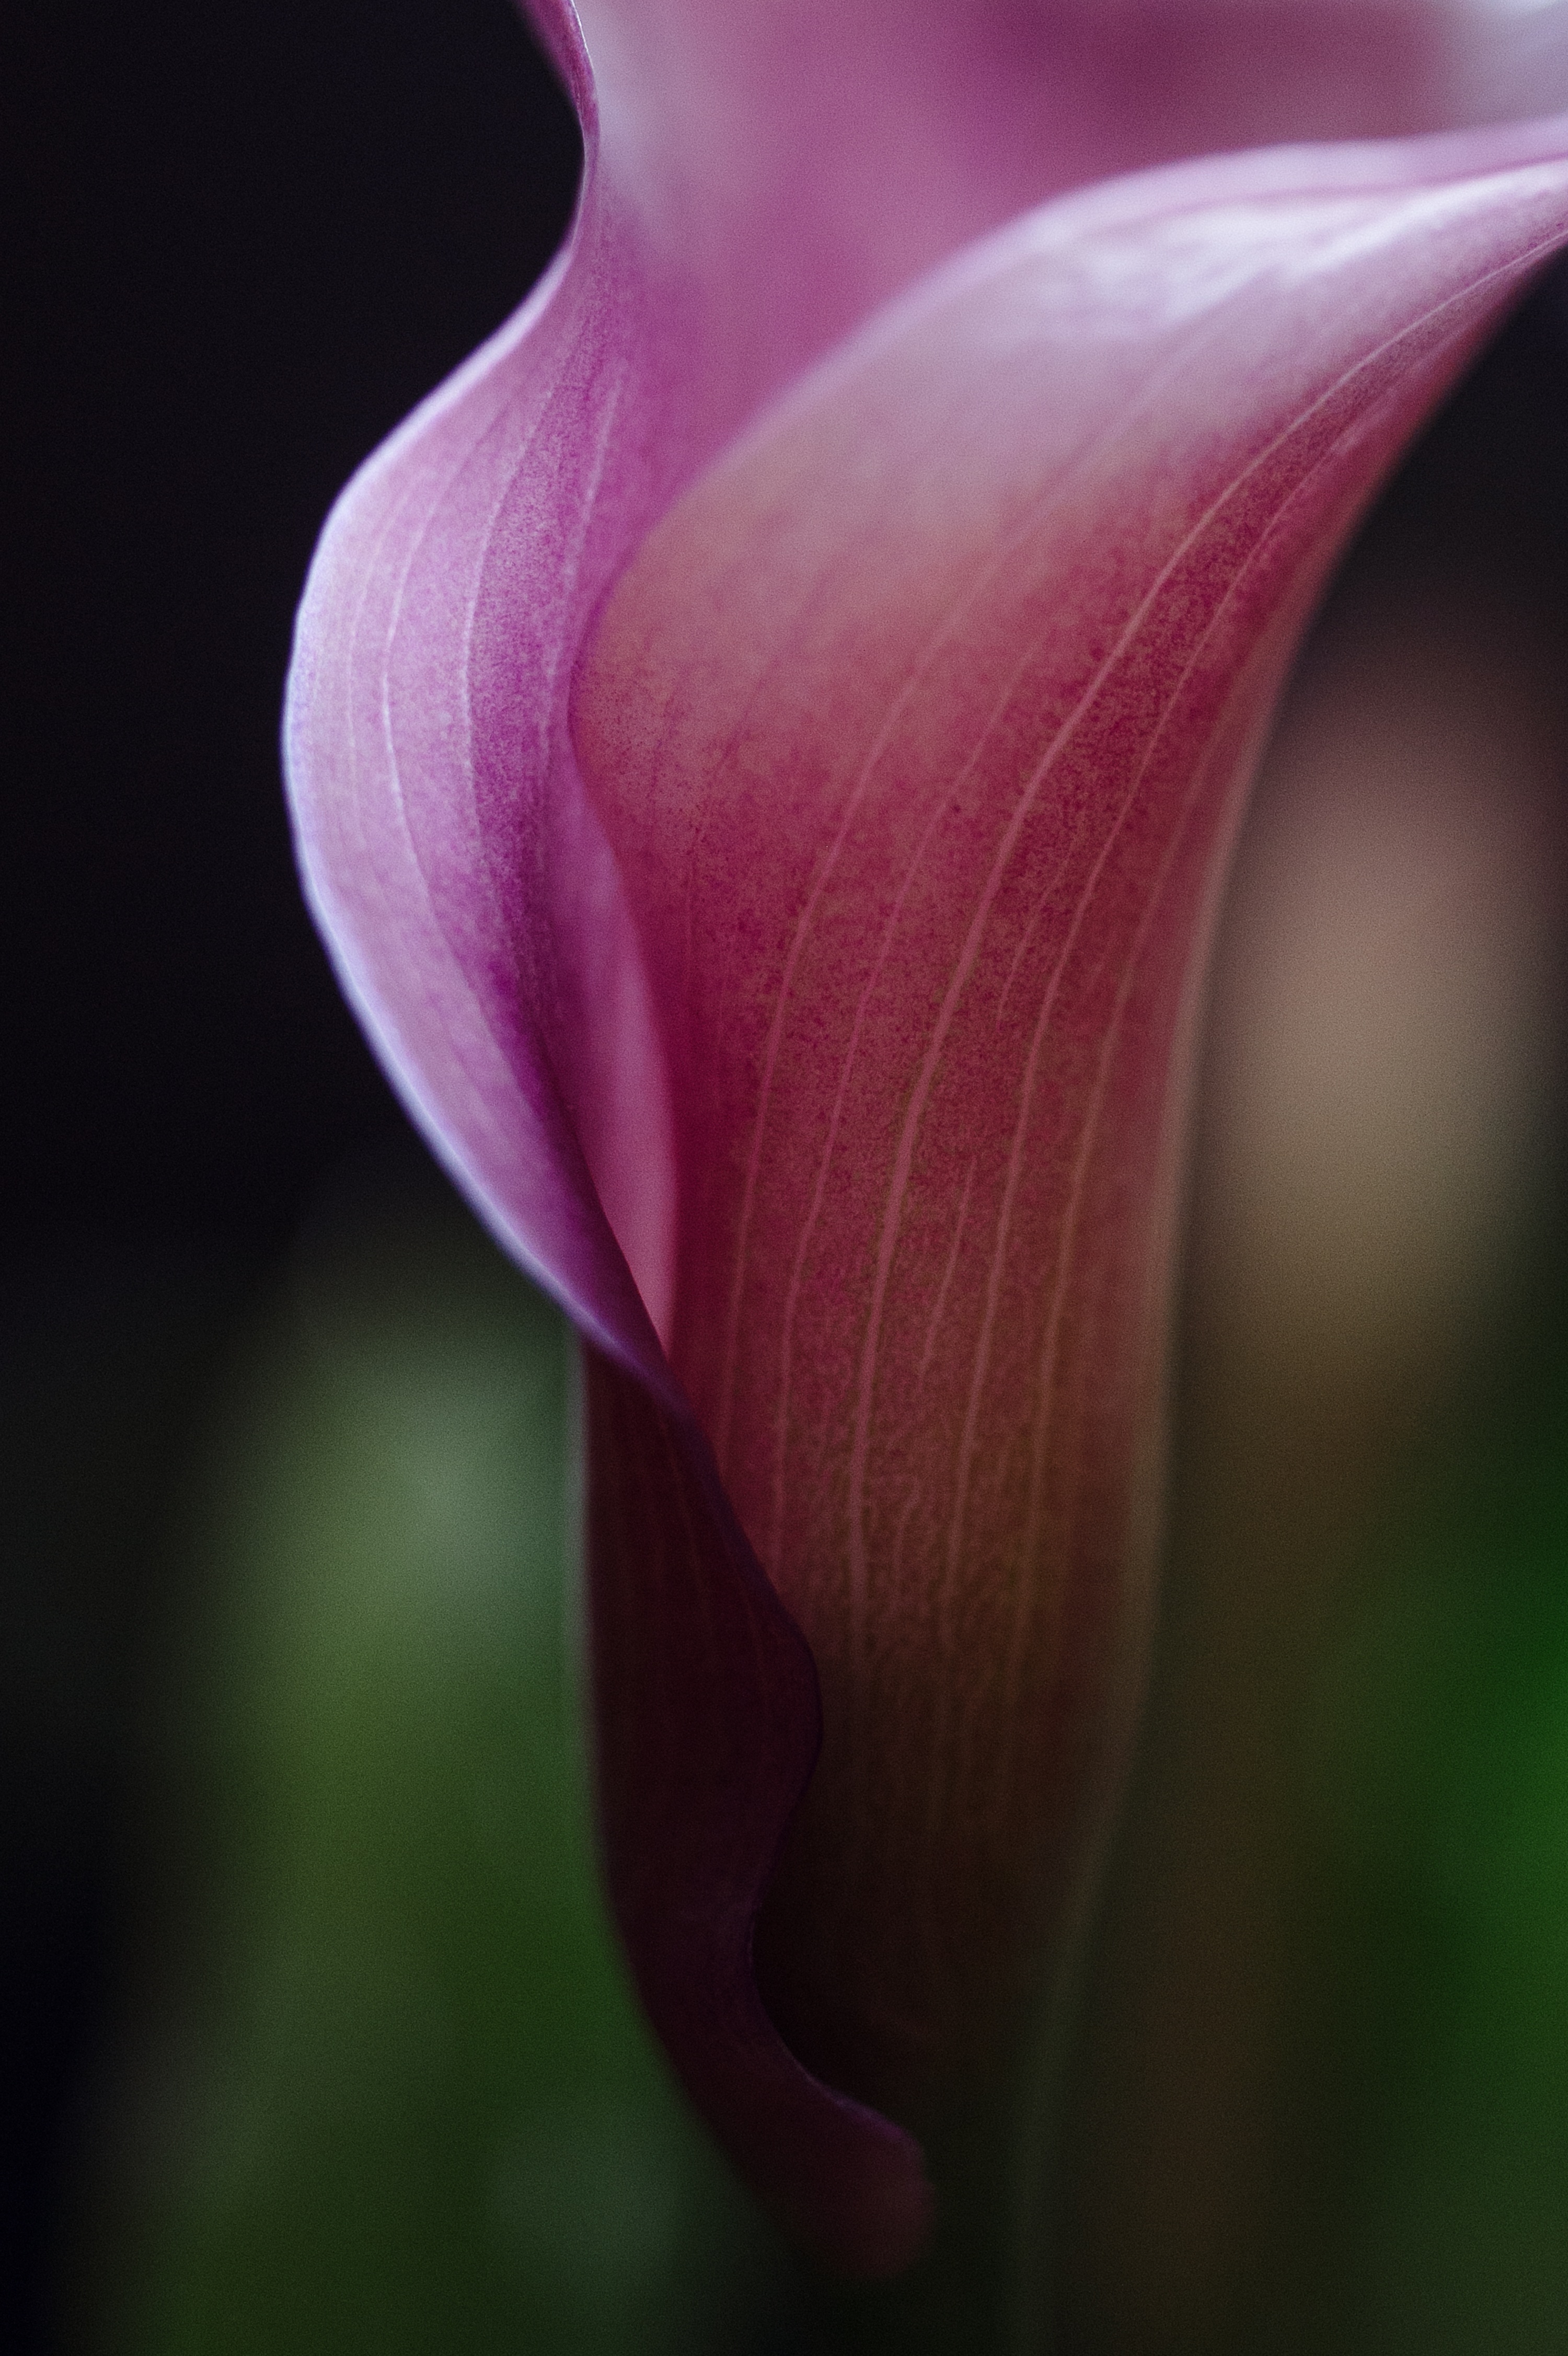
blossom, growth, plant, photography, leaf, flower, petal, bloom, red, macro, natural, pink, flora, botanical, close up, elegant, soft, lilly, calla, macro photography, flowering plant, calla lilly, plant stem, land plant